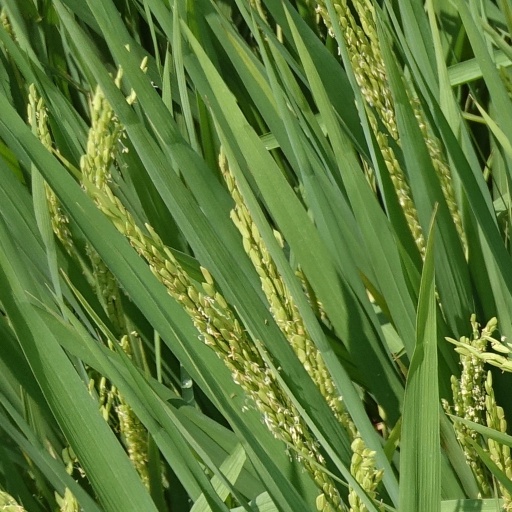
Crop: rice